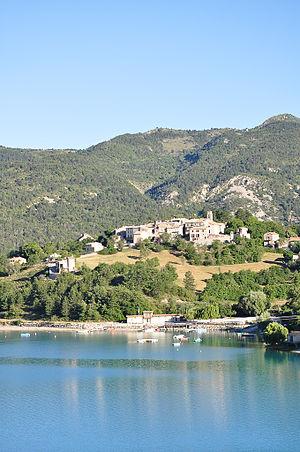
Saint-Julien dominant le Verdon
Saint-Julien-du-Verdon est une commune française, située dans le département des Alpes-de-Haute-Provence en région Provence-Alpes-Côte d'Azur.